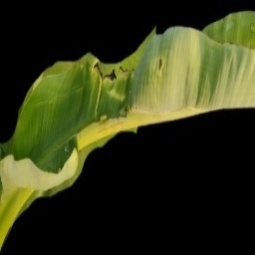
Label: Iron